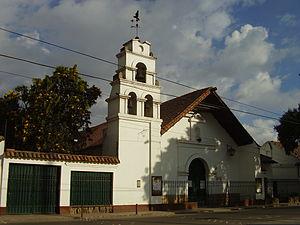
Bosa est le 7ᵉ district situé en périphérie sud-ouest de Bogota, capitale de la Colombie. Sa superficie est de 23,92 km² et sa population de 475 694 habitants.